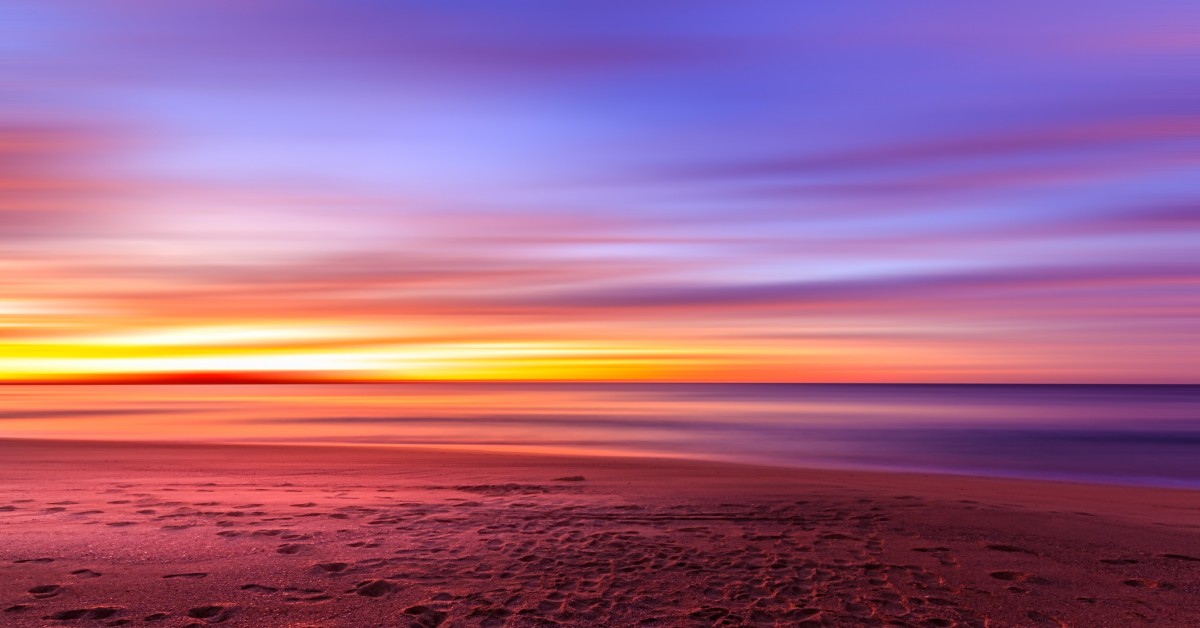
Tags: sea, coast, sand, ocean, horizon, cloud, sunrise, sunset, sunlight, wave, dawn, atmosphere, dusk, evening, afterglow